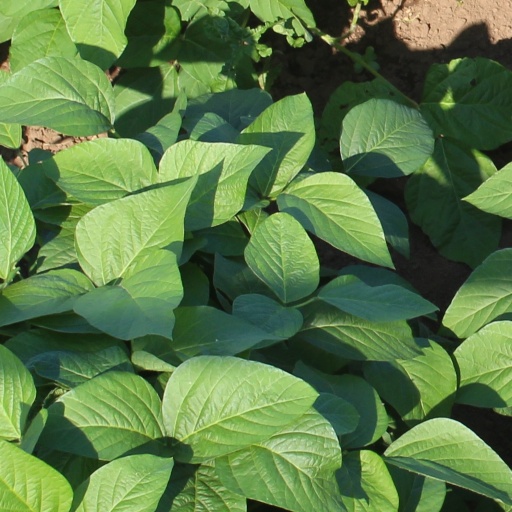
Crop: soybean